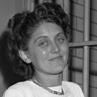
Age: 34